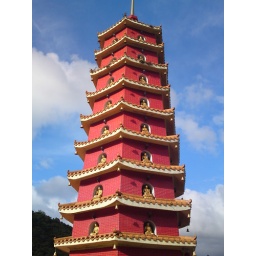
beautiful contrast against the blue sky